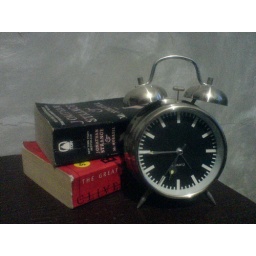
The black book is Jonathan Strange and Mr. Norrel by Susanna Clarke. The red book is The Great and Secret Show by Clive Barker.